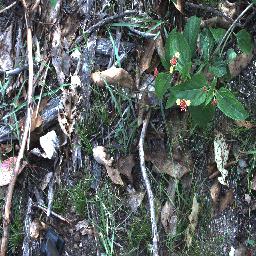
Label: lantana